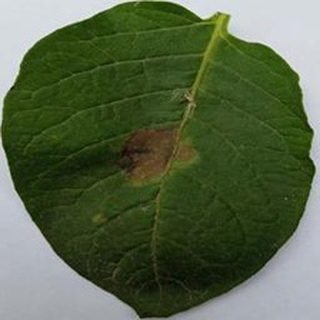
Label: potato_late_blight